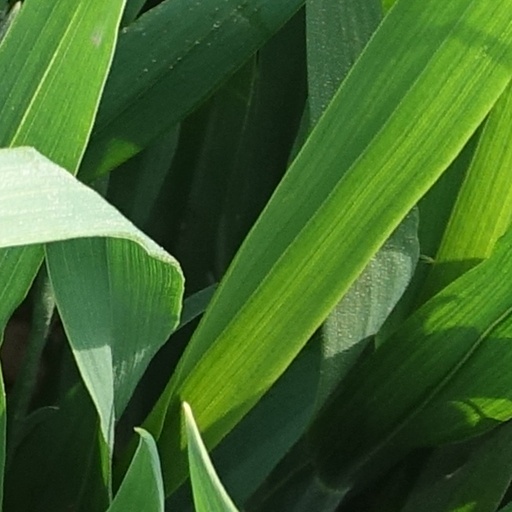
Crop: wheat